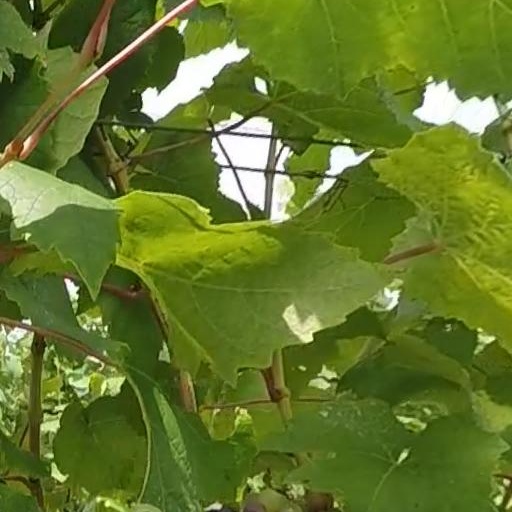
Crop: grape